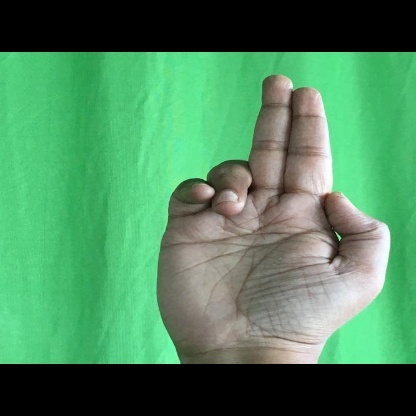
Mudra: Ardhapathaka